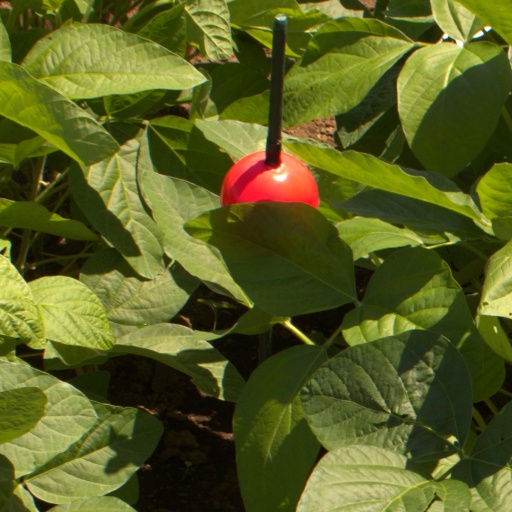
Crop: soybean